Question: What color is the sky?
Tambaya: Menene launin sararin samaniya?
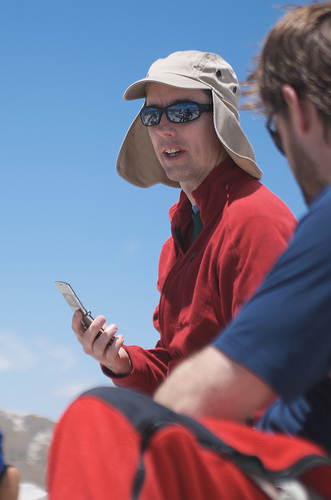
Answer: Blue.
Amsa: Shuɗi.